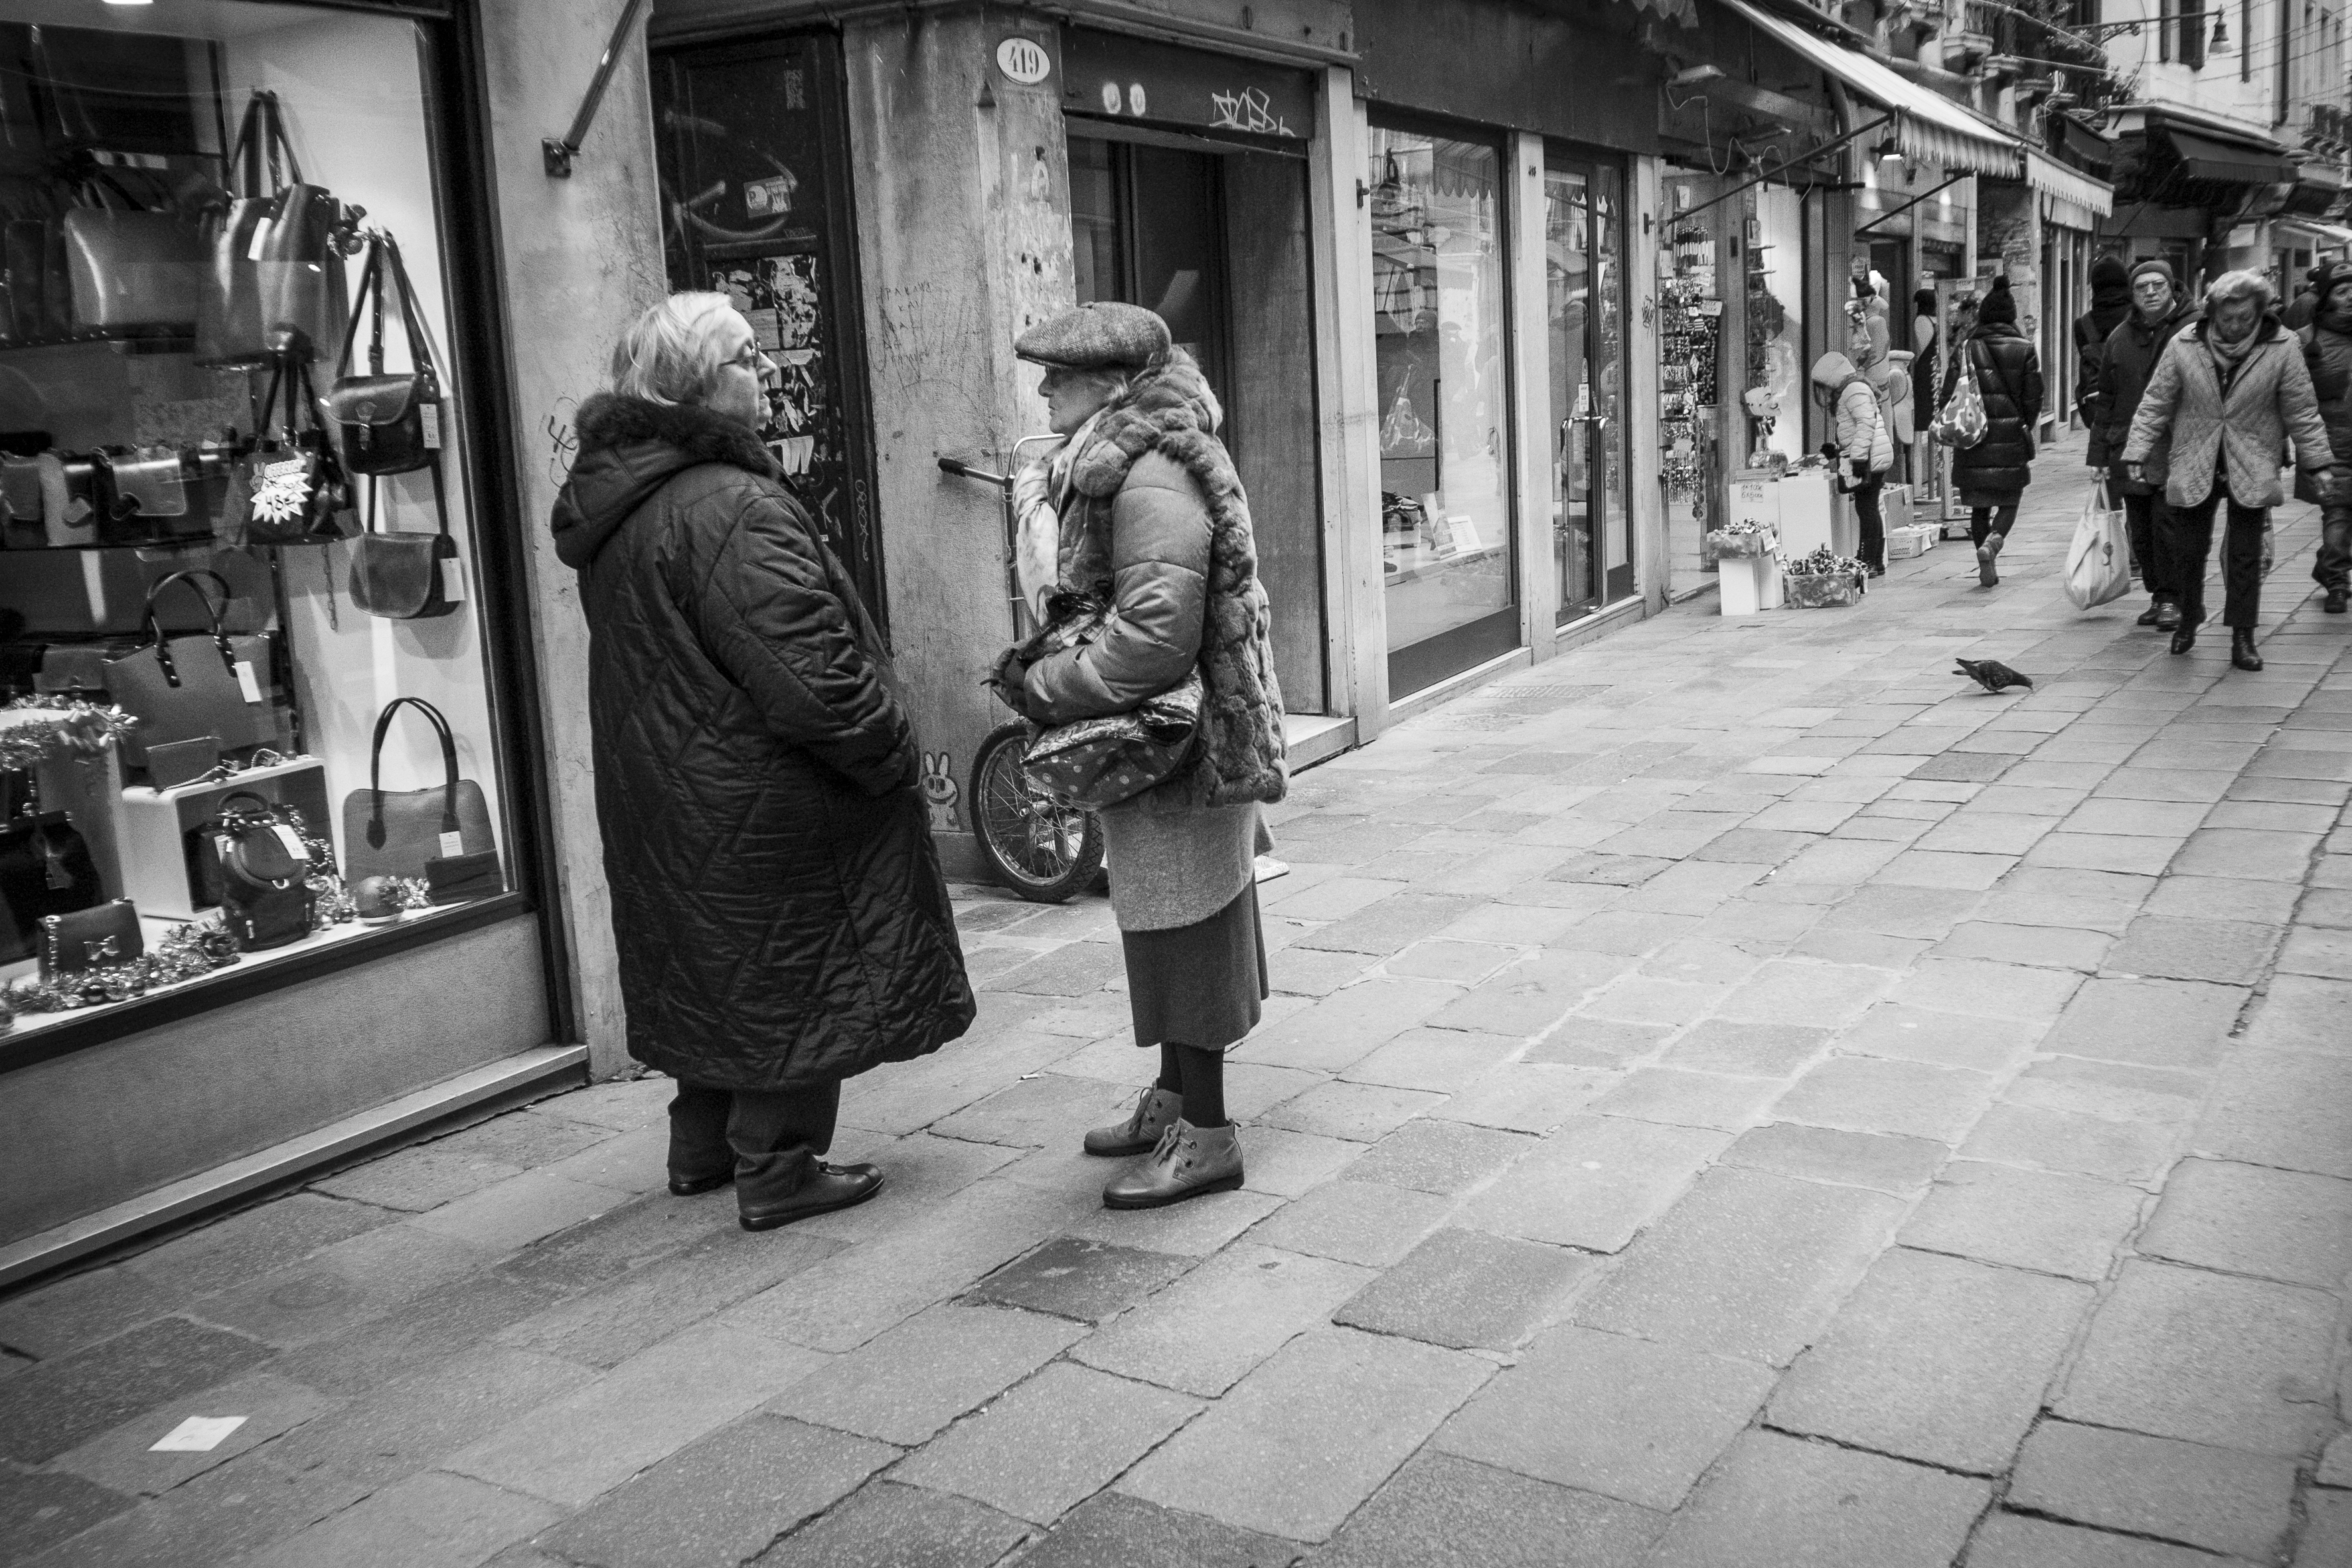
pedestrian, black and white, road, white, street, photography, urban, crowd, travel, fujifilm, italy, venice, black, monochrome, bw, blackandwhite, blackwhite, art, infrastructure, ngc, photograph, snapshot, noiretblanc, venezia, fuji, fujix, fujixe1, urban area, monochrome photography